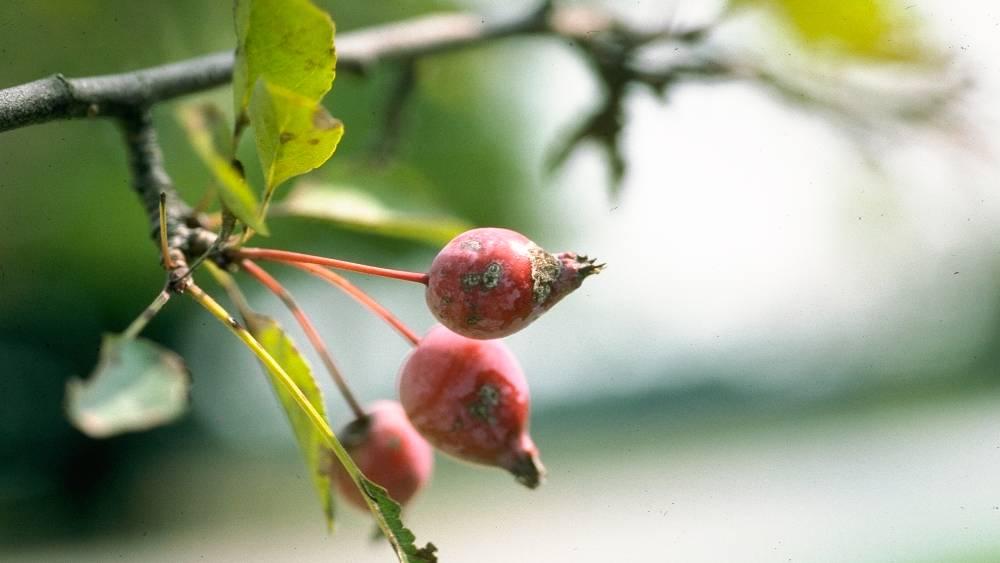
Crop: apple
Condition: scab